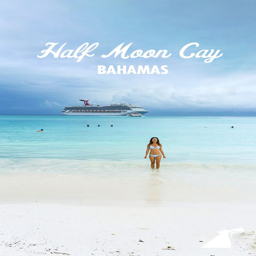
explore a small island with big possibilities .